Berbers

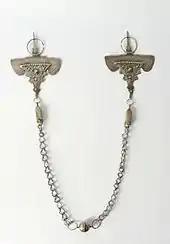
Traditional Berber penannular brooch, a custom dating from the pre-Abrahamic era.

The Berber languages form a branch of the Afroasiatic language family, a large family that also includes Semitic languages like Arabic and the Ancient Egyptian language. Most Berbers speak Arabic and French.